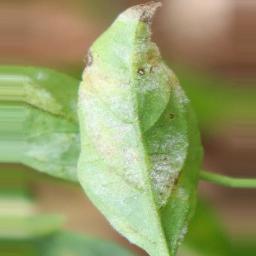
Label: powdery mildew